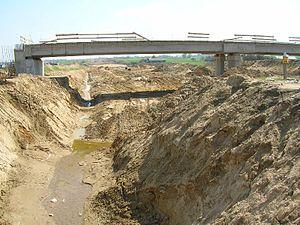
Les impacts environnementaux des transports routiers sont les effets, directs et indirects, des véhicules durant tout leur cycle de vie, ainsi que ceux du réseau routier. Ces effets sont locaux et globaux, ce qui nécessite, comme l'a souhaité l'Union européenne, une approche harmonisée et une coopération inter-États. Certains pays sont, de plus, affectés par les flux routiers internationaux qui les traversent. Cette pollution a des effets différés, à moyen et long termes.